Which point is corresponding to the reference point?
Reference image:
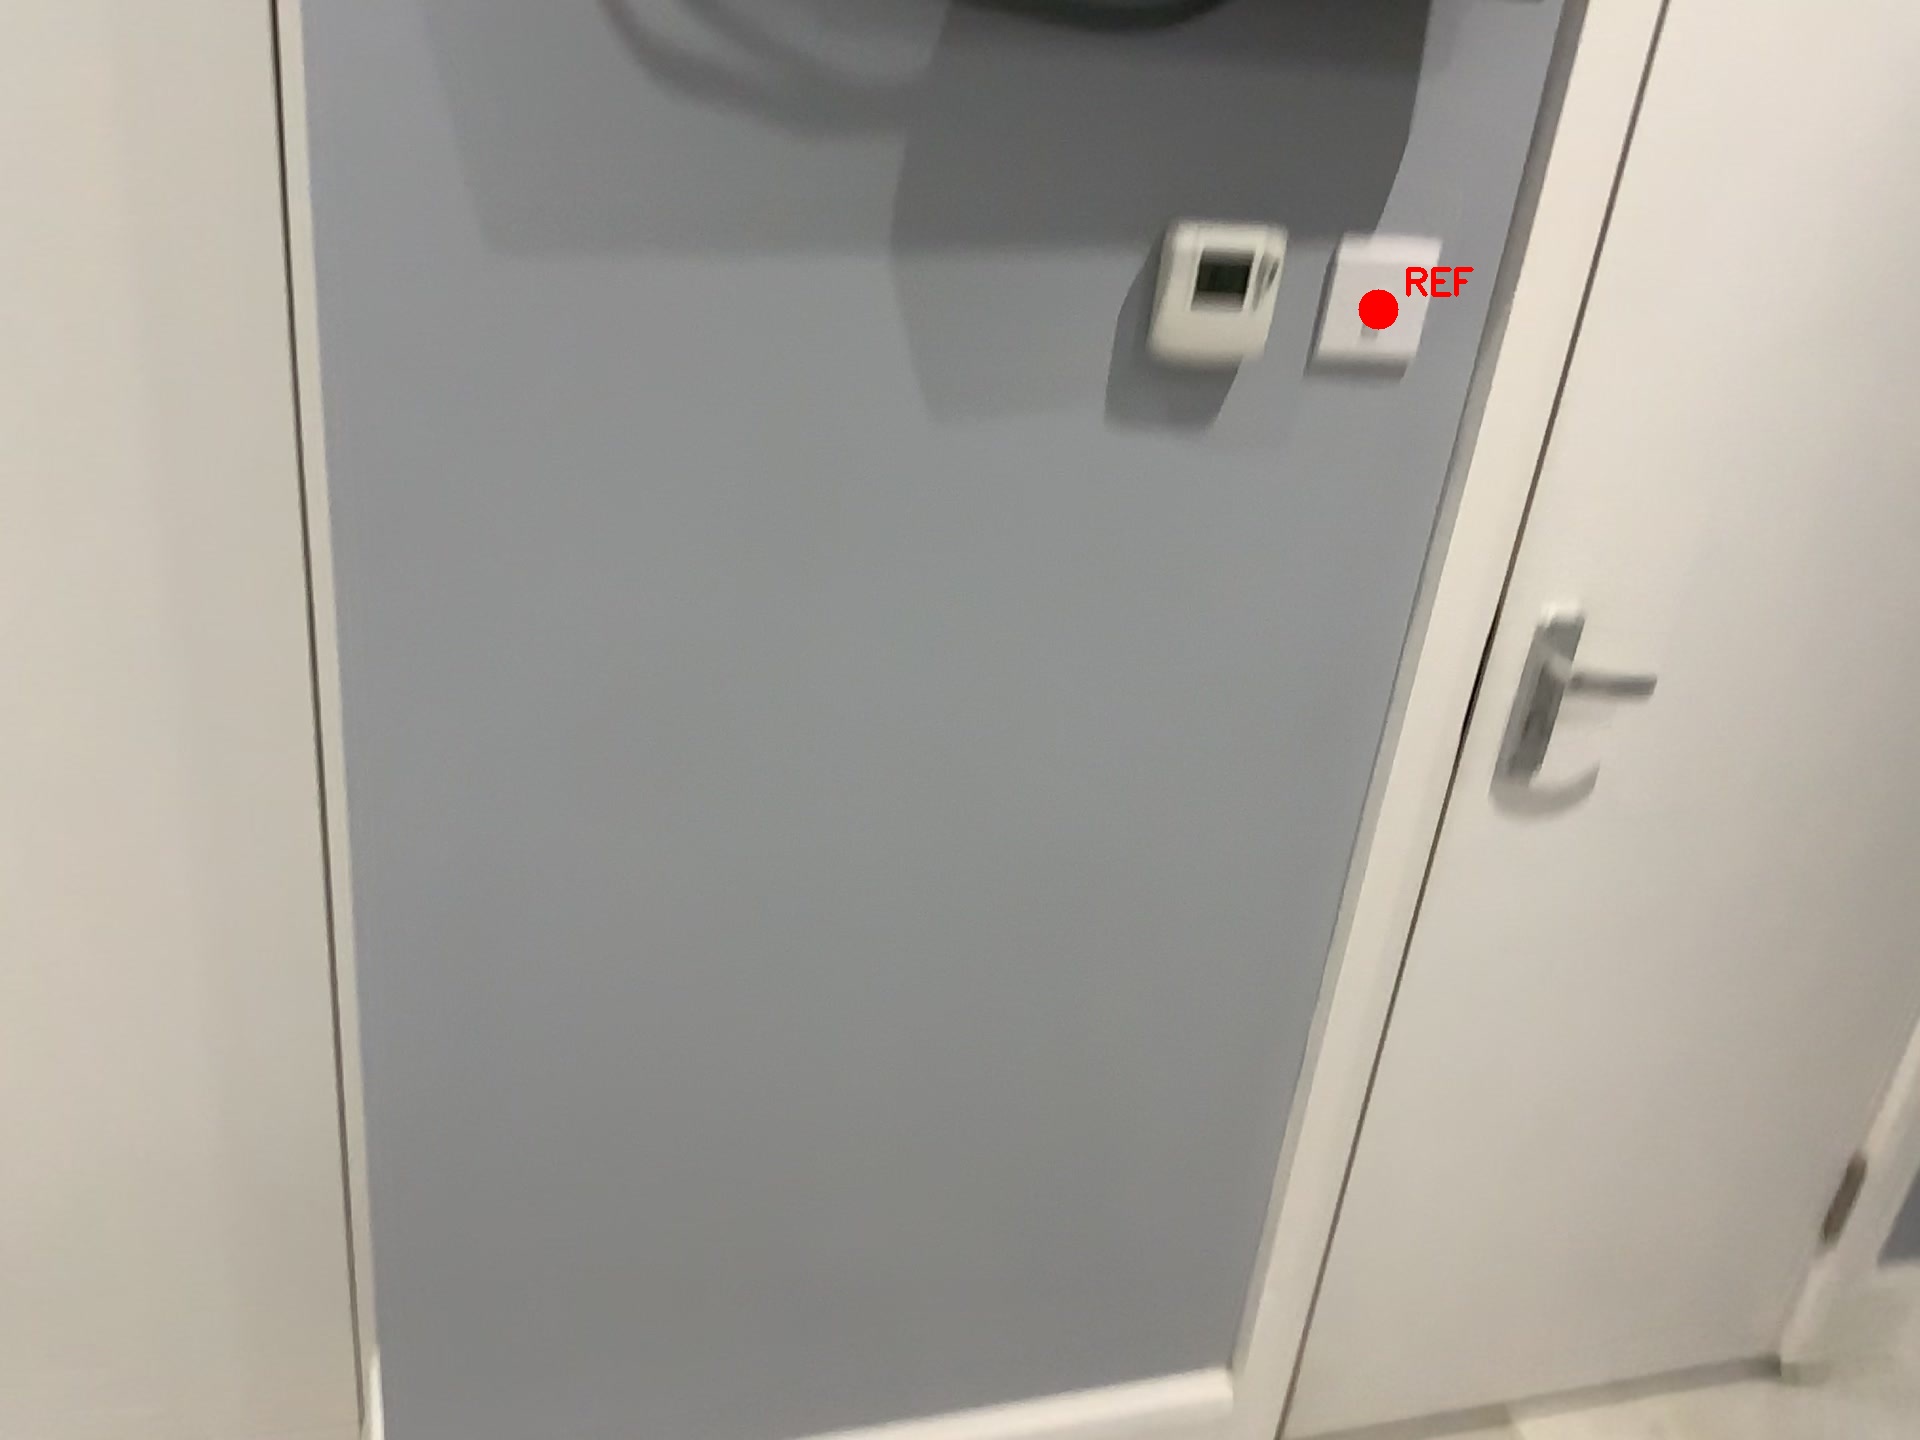
Option image:
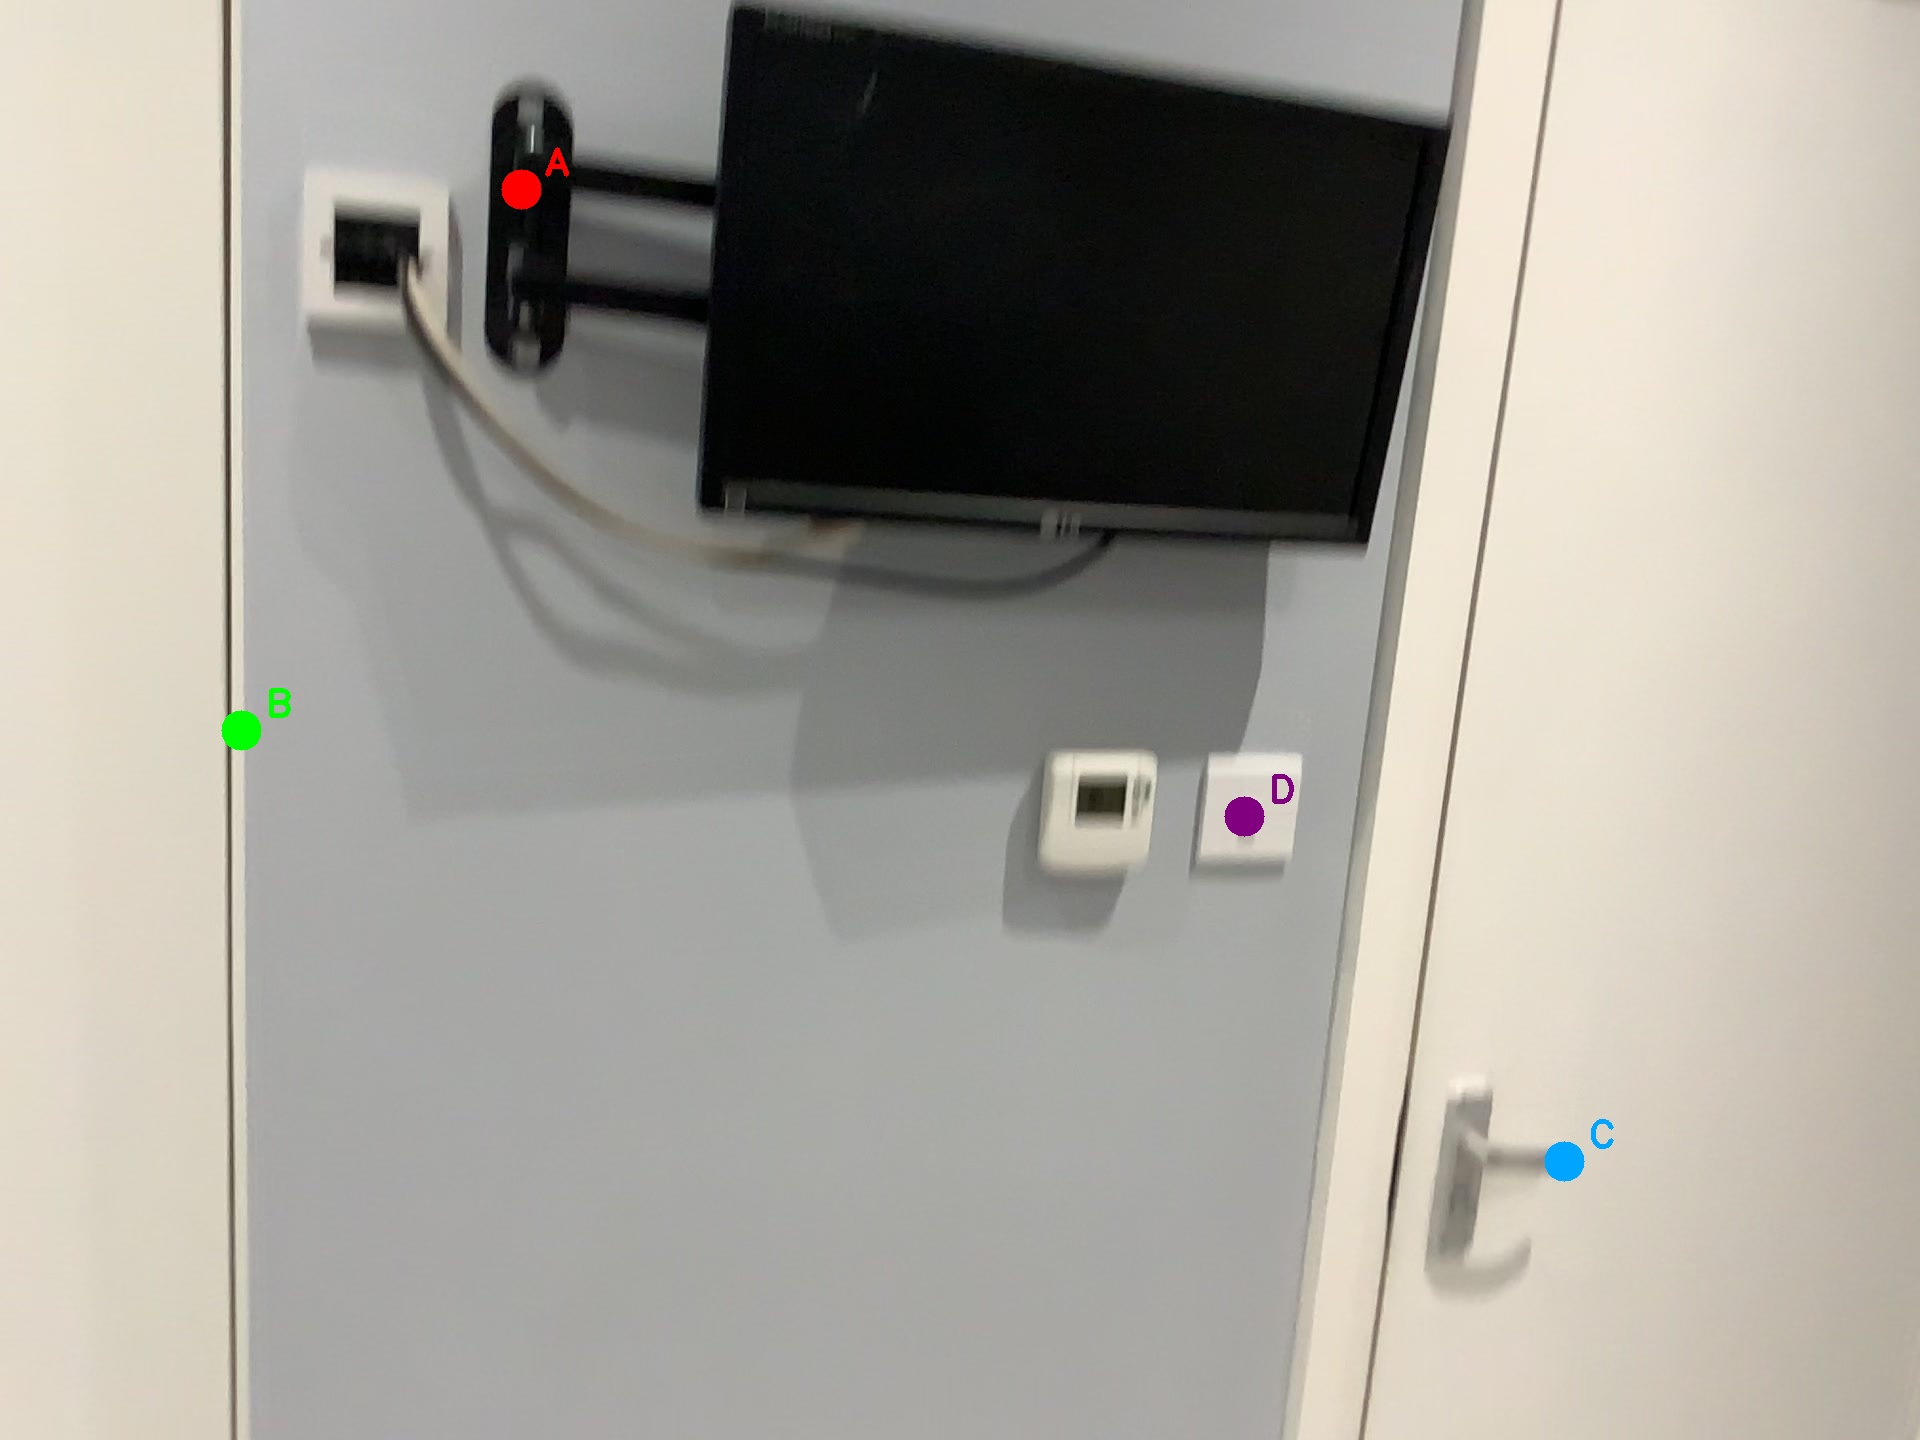
Choices:
Point A
Point B
Point C
Point D
Answer: (D)